Calvary

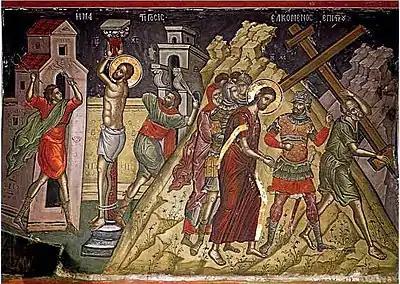
Icon of Jesus being led to Golgotha, 16th century, Theophanes the Cretan (Stavronikita Monastery, Mount Athos)

During 1973–1978 restoration works and excavations inside the Church of the Holy Sepulchre and under the nearby Muristan, it was found that the area was originally a quarry, from which white Meleke limestone was struck; surviving parts of the quarry to the north-east of the chapel of St. Helena are now accessible from within the chapel (by permission). Inside the church is a rock, about 7 m long by 3 m wide by 4.8 m high, that is traditionally believed to be all that now remains visible of "Golgotha"; the design of the church means that the "Calvary Chapel" contains the upper foot or so of the rock, while the remainder is in the chapel beneath it (known as the "tomb of Adam"). Virgilio Corbo, a Franciscan priest and archaeologist, present at the excavations, suggested that from the city the little hill (which still exists) could have looked like a skull.